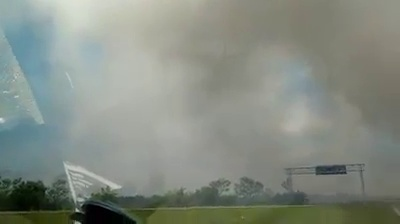
Fire: no
Smoke: yes